ZEBRA battery

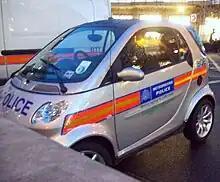
A Smart ED1 Metro Police Car in central London in 2008, with 13 kWh ZEBRA battery

Daimler came back to ZEBRA batteries in 2006, to develop an Electric Drive version of the Smart ForTwo, still using the first generation type 450 body style. The ED1 ran on 13.2 kilowatt hours of sodium-nickel chloride Zebra batteries operating at 245 °C (473 °F). It is typically kept molten and ready for use because if allowed to "freeze" it takes twelve hours to reheat and charge. Thus it is not very useful for private owners, but rather in fleets of taxis, police cars and other vehicles that are operated by multiple users. Field testing began in London with 100 vehicles in 2007 and was available only for lease to corporate clients for £375 per month. From 2009 onwards, Smart used Lithium Ion, with Tesla providing the battery packs for the ED2 car sharing fleet, and Daimler producing their own cells for the 2012 to 2015 ED3 series, the first Smart EV version that was actually sold to the public.